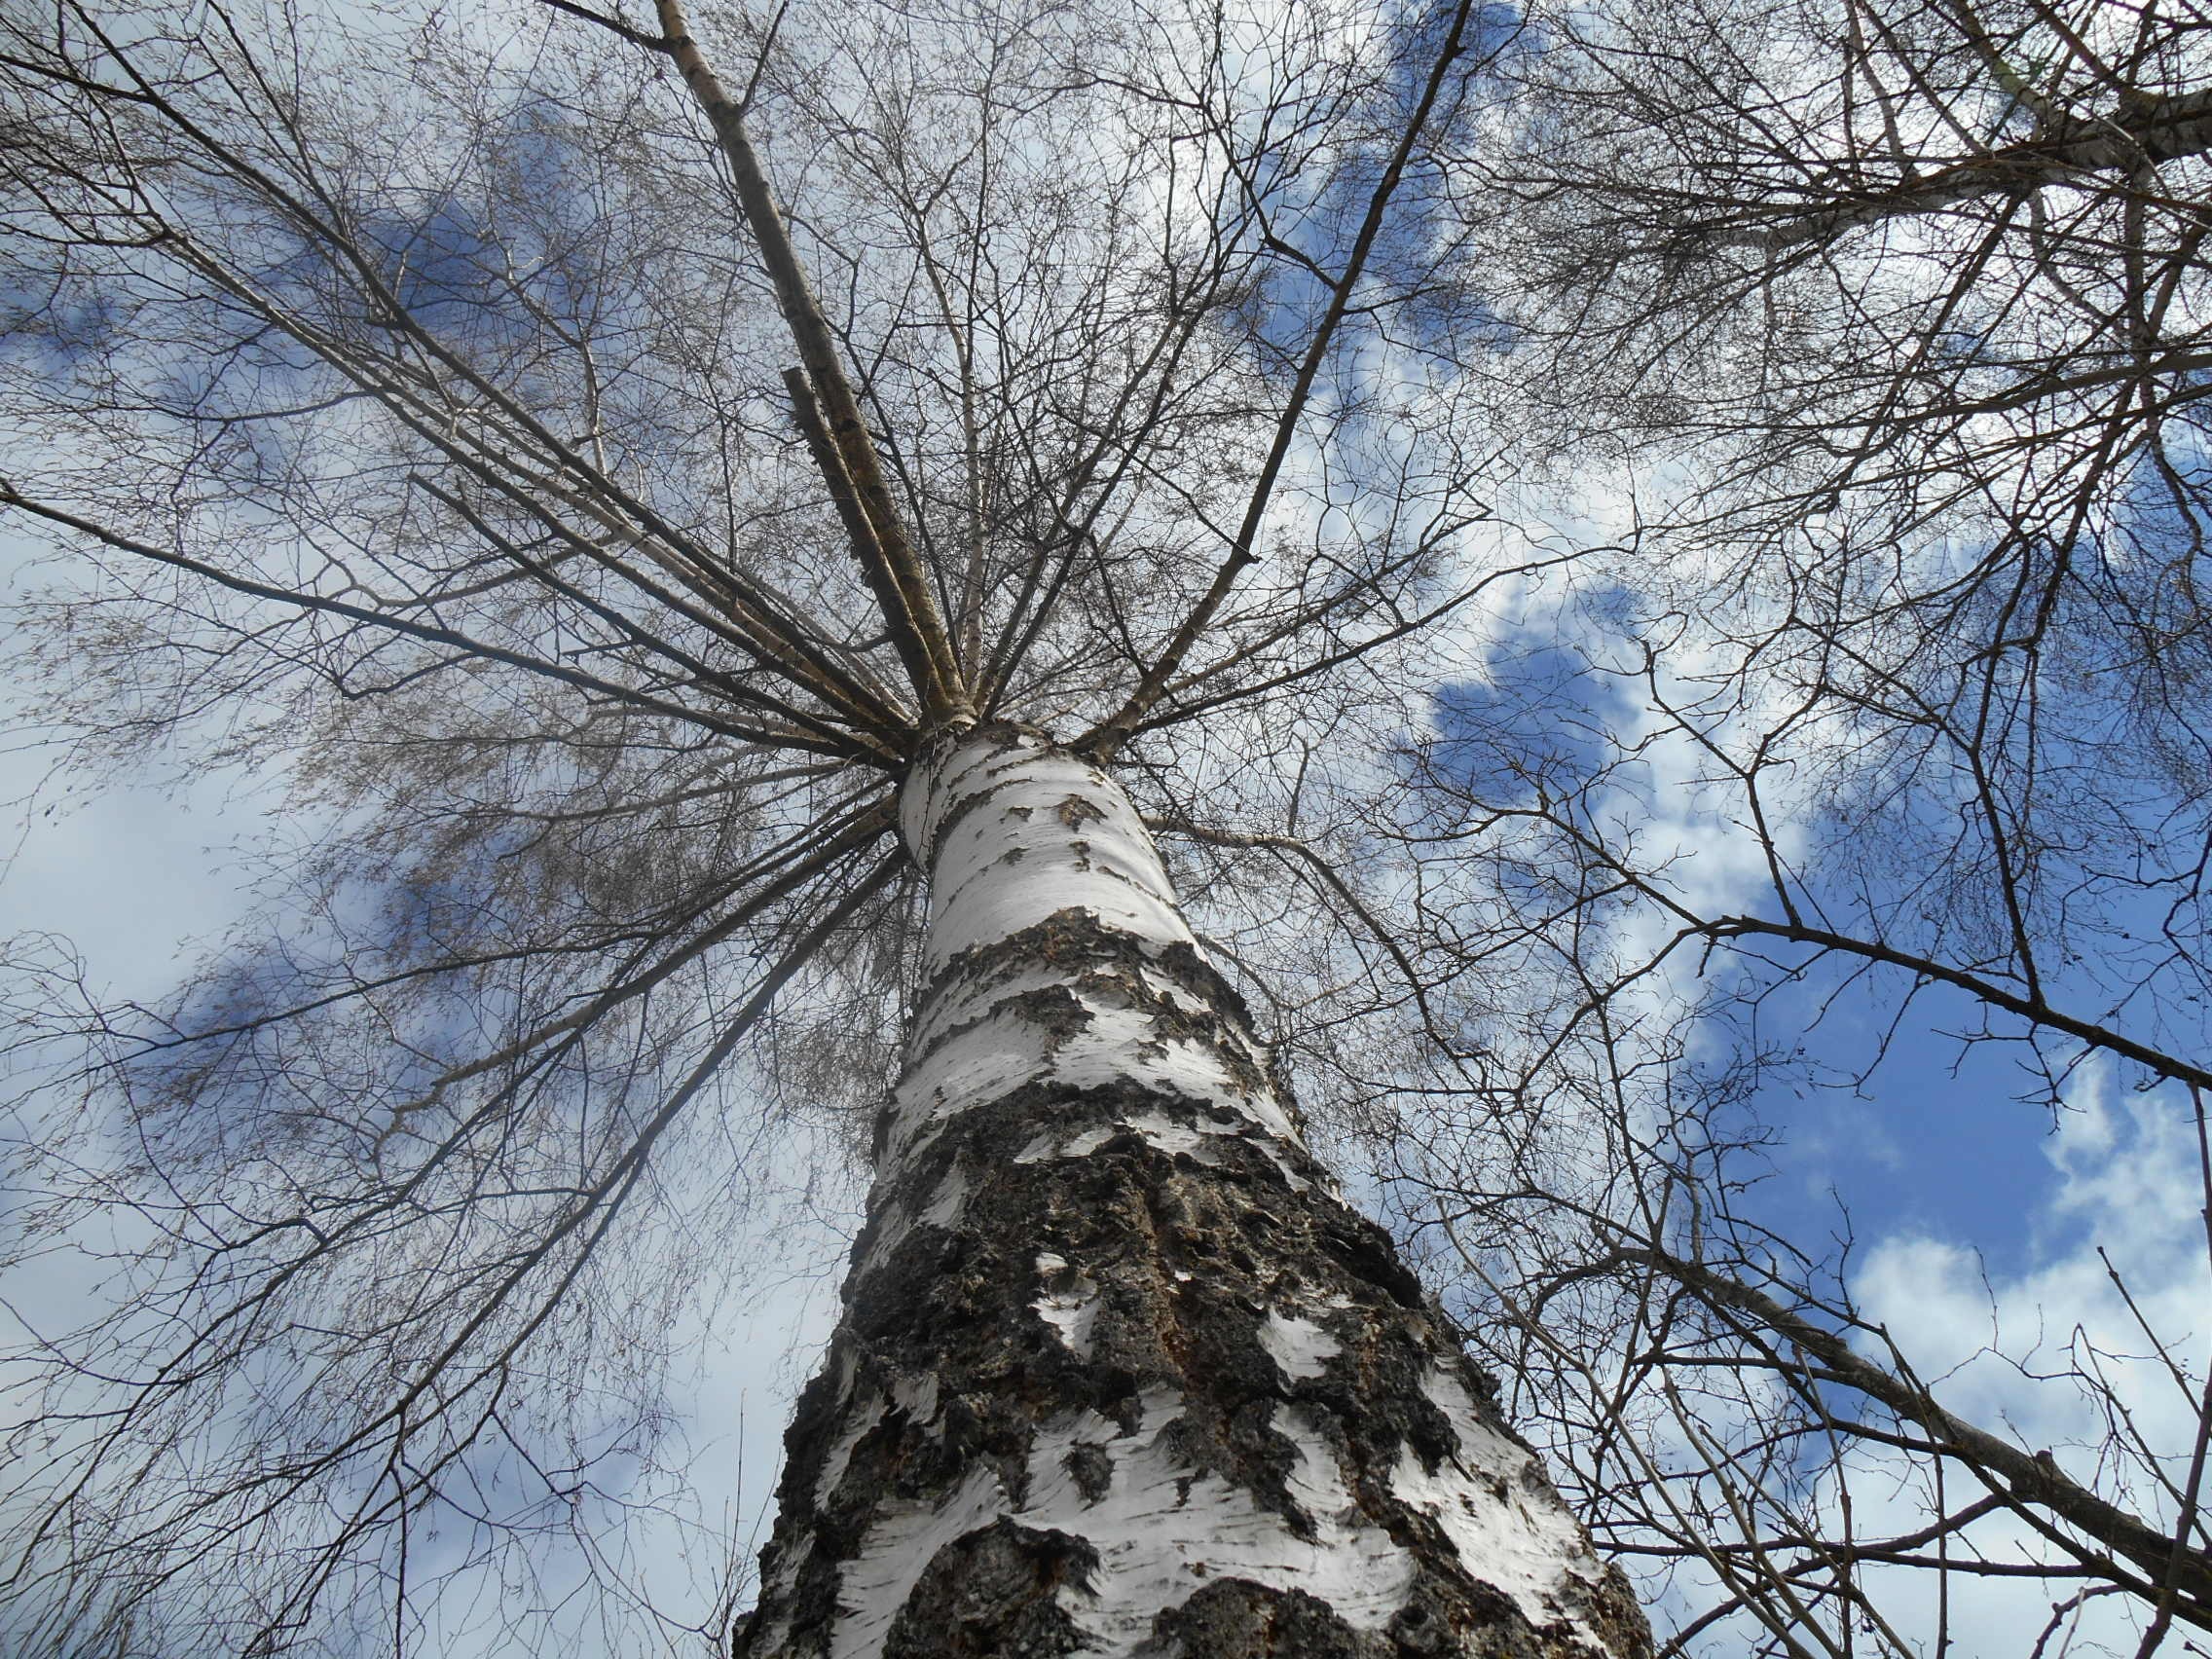
tree, branch, snow, winter, plant, sky, leaf, flower, frost, atmosphere, mystical, spring, birch, season, sky view, mood, flowering plant, woody plant, land plant, white stem